Maxwell Starkman

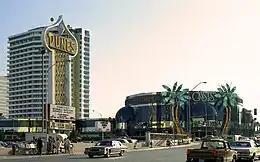
The Dunes hotel and casino in Las Vegas, Nevada.

He moved to Los Angeles, California in 1950. Shortly after, he started working for Richard J. Neutra. In 1953, he started Reichl and Starkman Architects with fellow architect Fritz Reichl. After Reichl died in 1954, he established Maxwell Starkman Associates, an architectural firm. He mostly built tract homes for returning G.I.s.